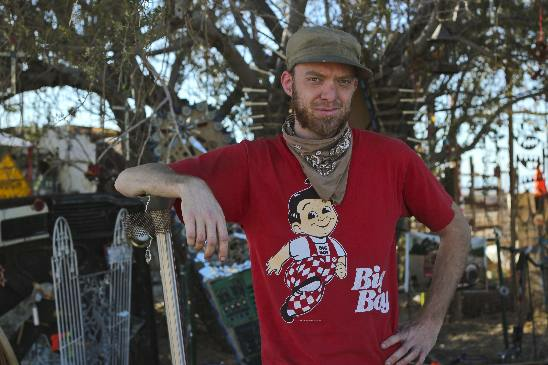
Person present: Yes